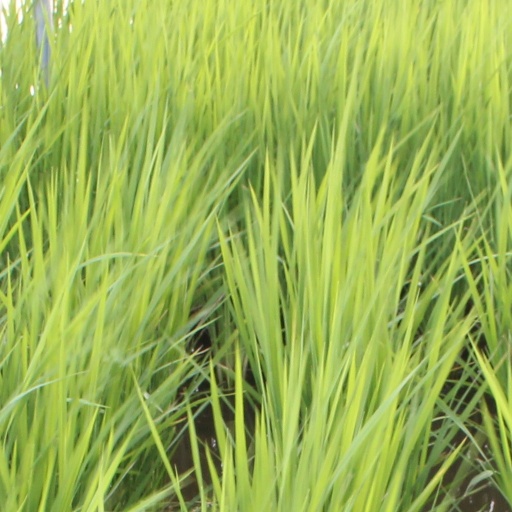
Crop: rice